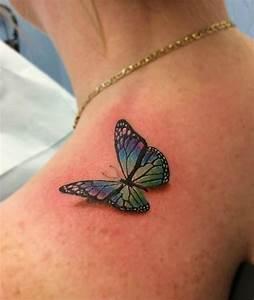
butterfly